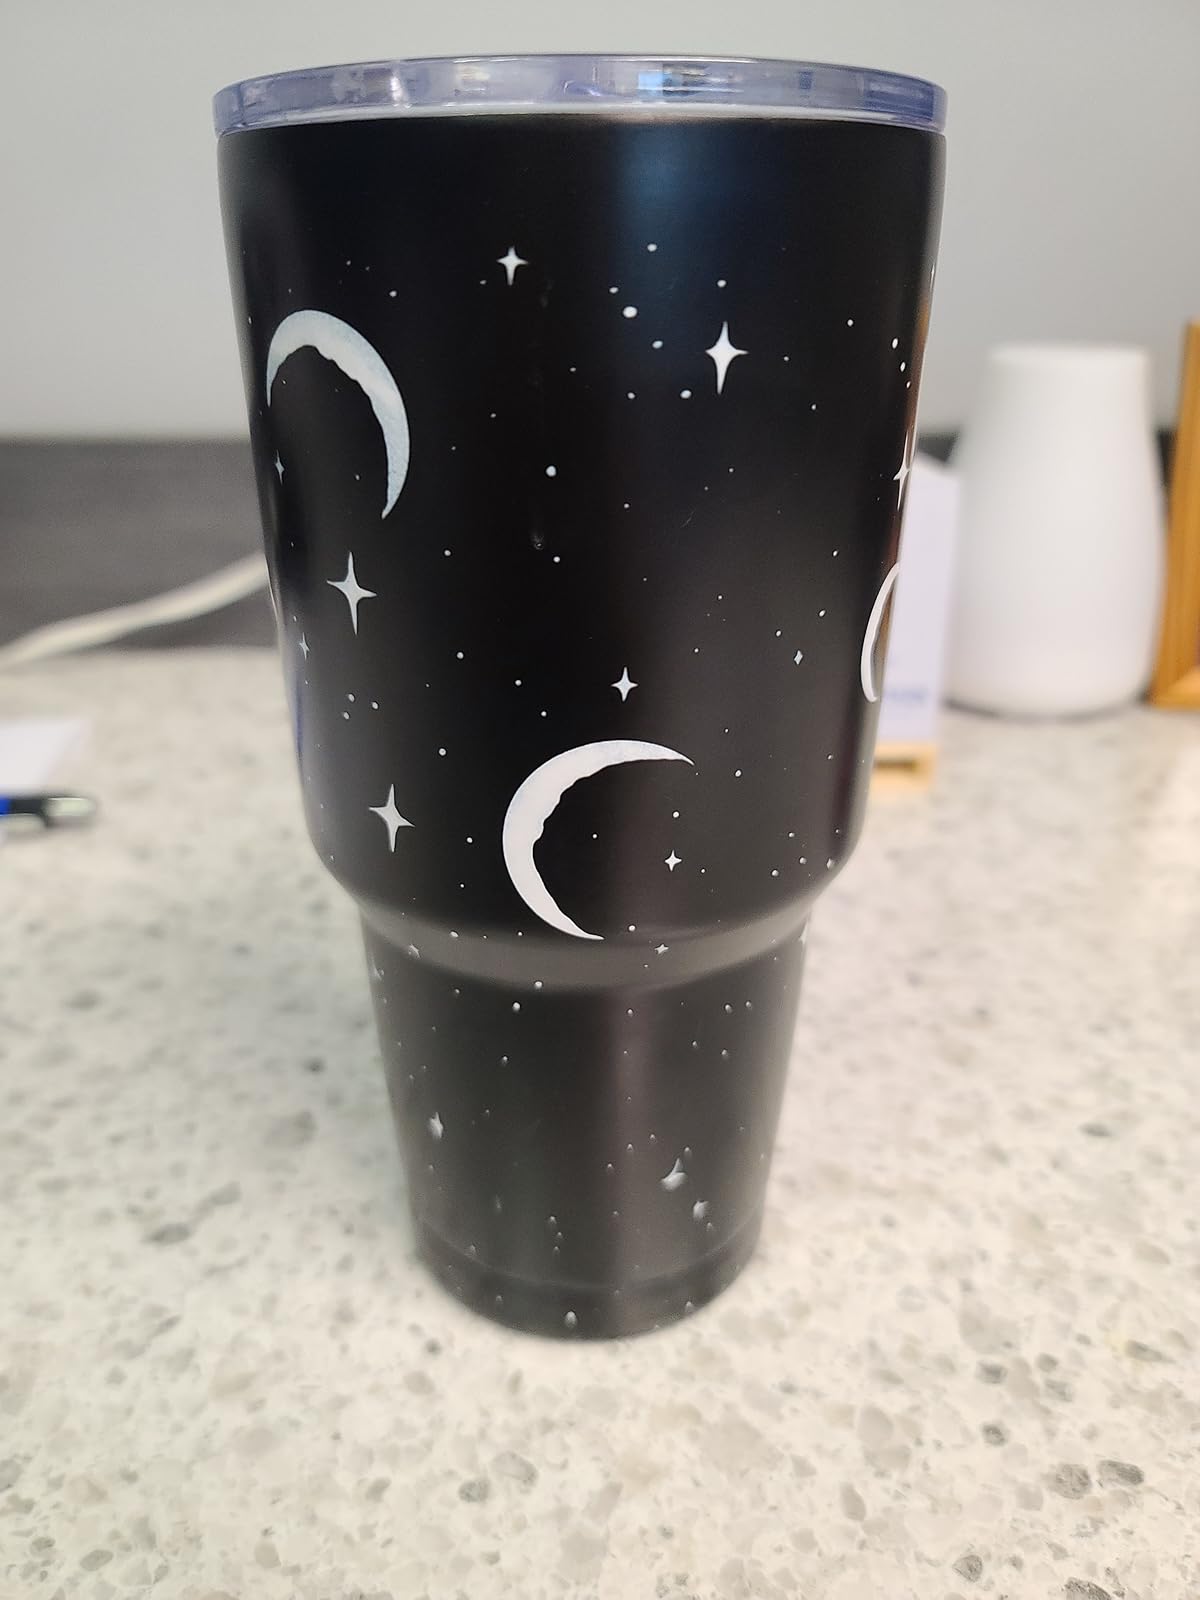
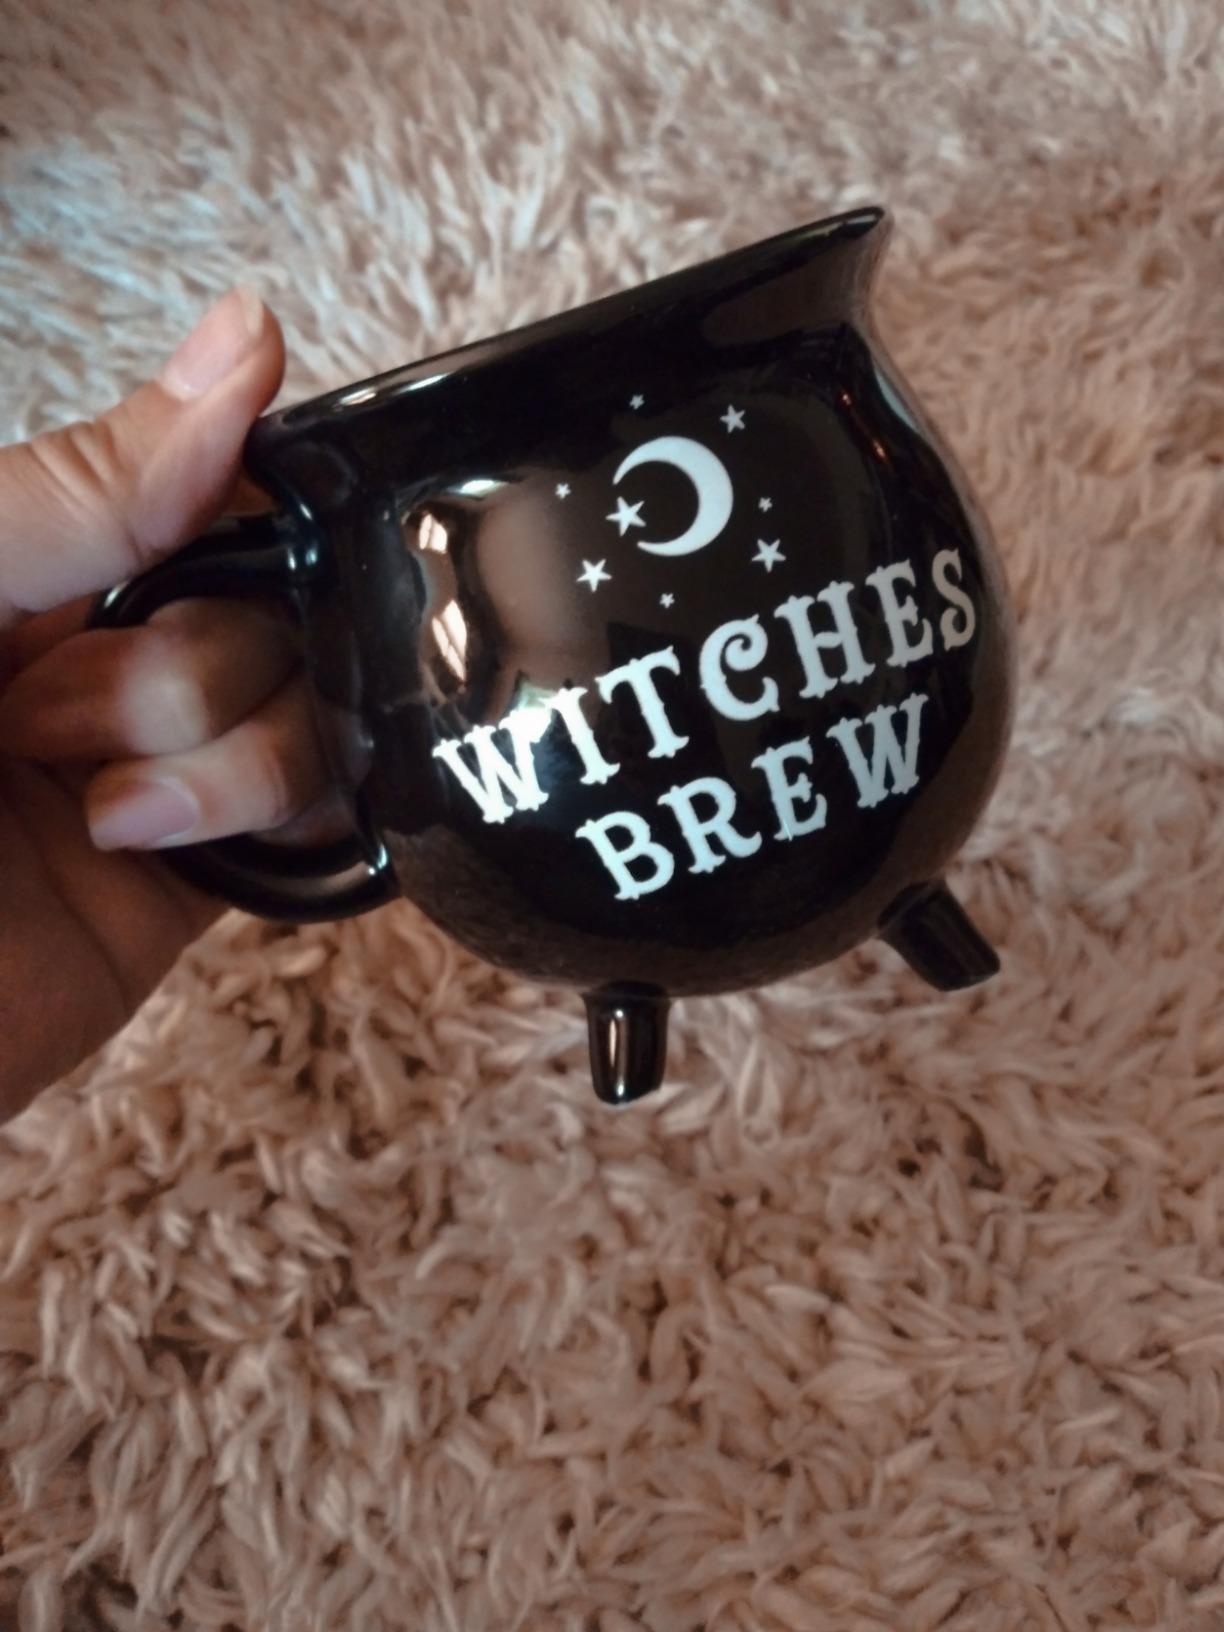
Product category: items_mug
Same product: no